Oijen Ferry

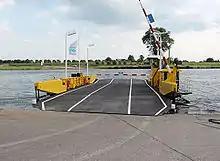
The ferry boat.

The Oijen Ferry is a cable ferry across the river Meuse in the Netherlands. The ferry crosses from the village of Oijen in North Brabant, to a point near Alphen in Gelderland. The crossing is located some north-east of 's-Hertogenbosch.